Assumption Cathedral, Bangkok

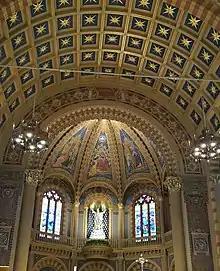
Interior of the Assumption Cathedral

The Assumption Cathedral is located within 100 meters of the Oriental Hotel and the French Embassy, and the original building was the result of the request from a French missionary, Father Pascal in 1809 and the work of a French architect which saw the cathedral completed in 1821 during the reign of King Rama II. The cathedral was named Assumption after the Virgin Mary and she is commemorated at the church during The Feast of the Assumption, on St. Mary's Day on 15 August.